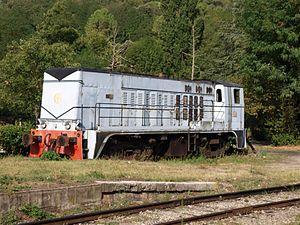
La Schneider 906 SMN sur sa voie de garage à St Jean du Gard
Le train à vapeur des Cévennes est un train touristique qui circule entre Anduze et Saint-Jean-du-Gard, dans les Cévennes.